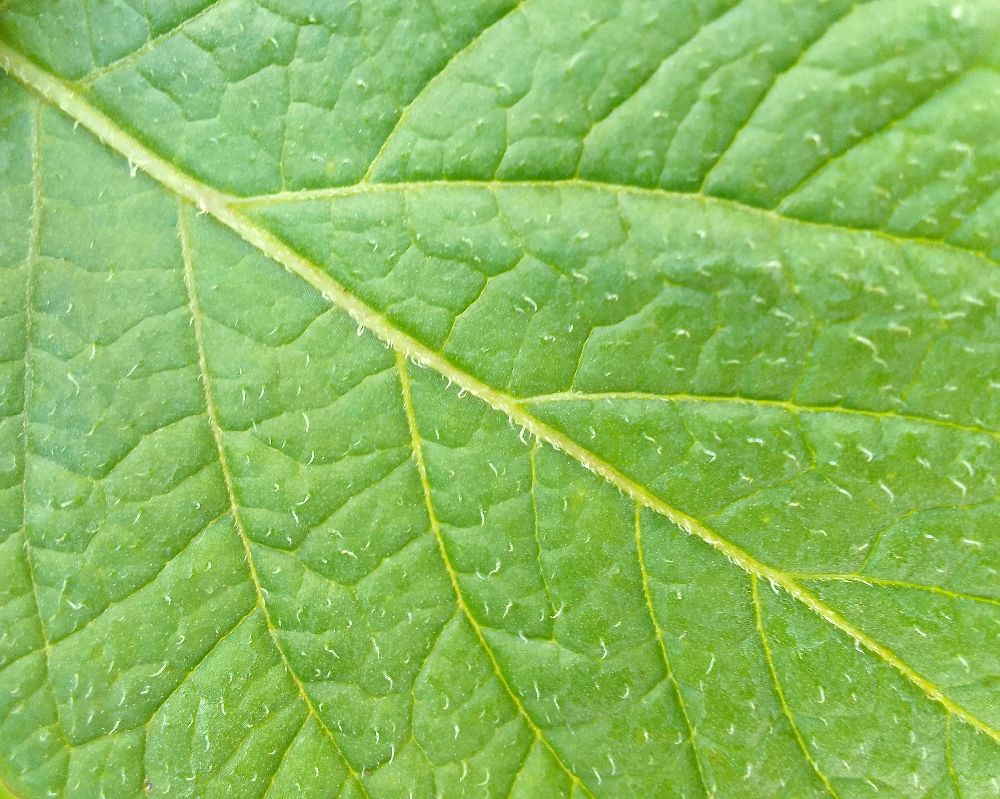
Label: Healthy